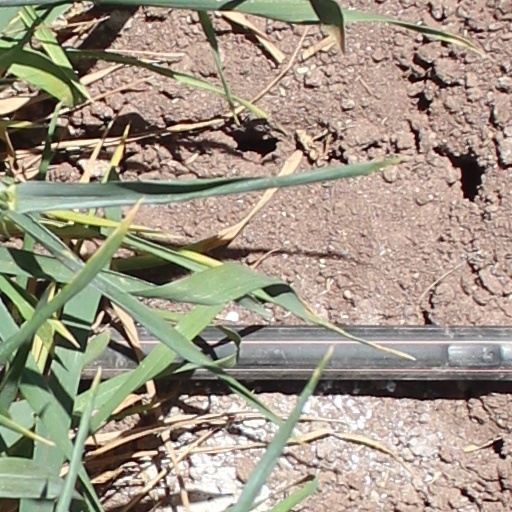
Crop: wheat